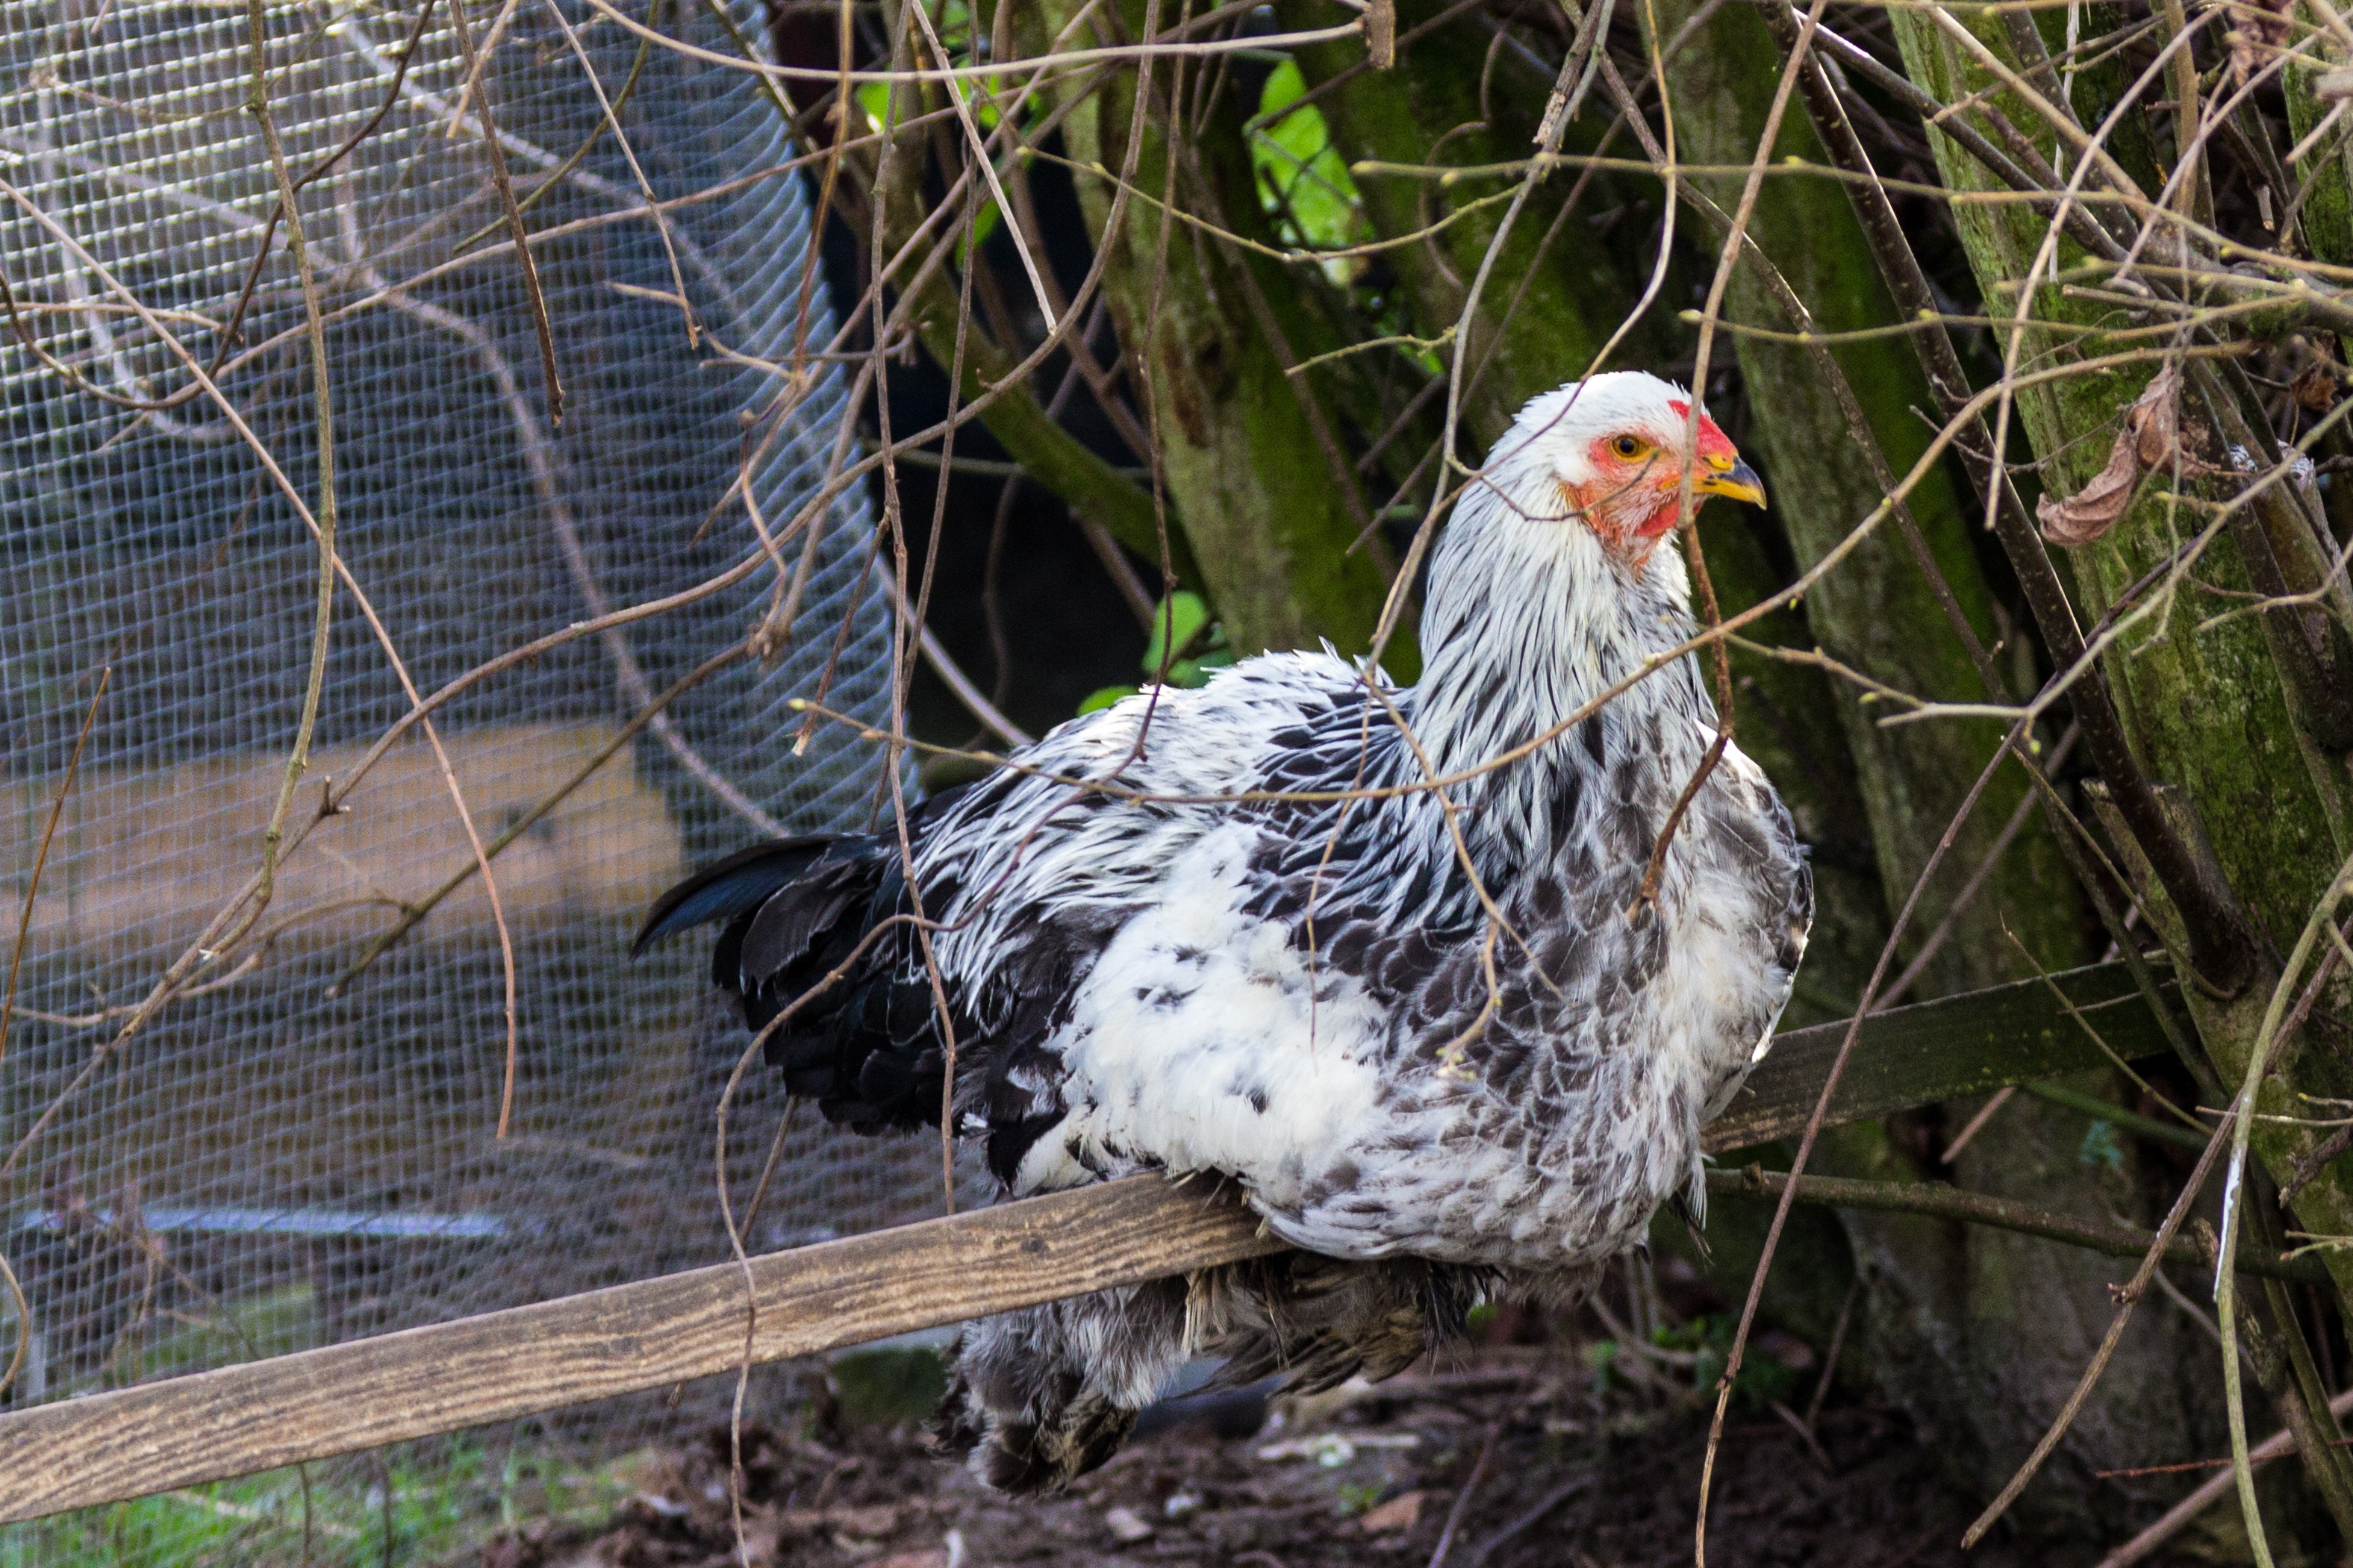
bird, farm, animal, wildlife, zoo, beak, agriculture, chicken, fowl, fauna, poultry, vertebrate, bill, wildlife photography, chickens, animal husbandry, free range, breed chicken